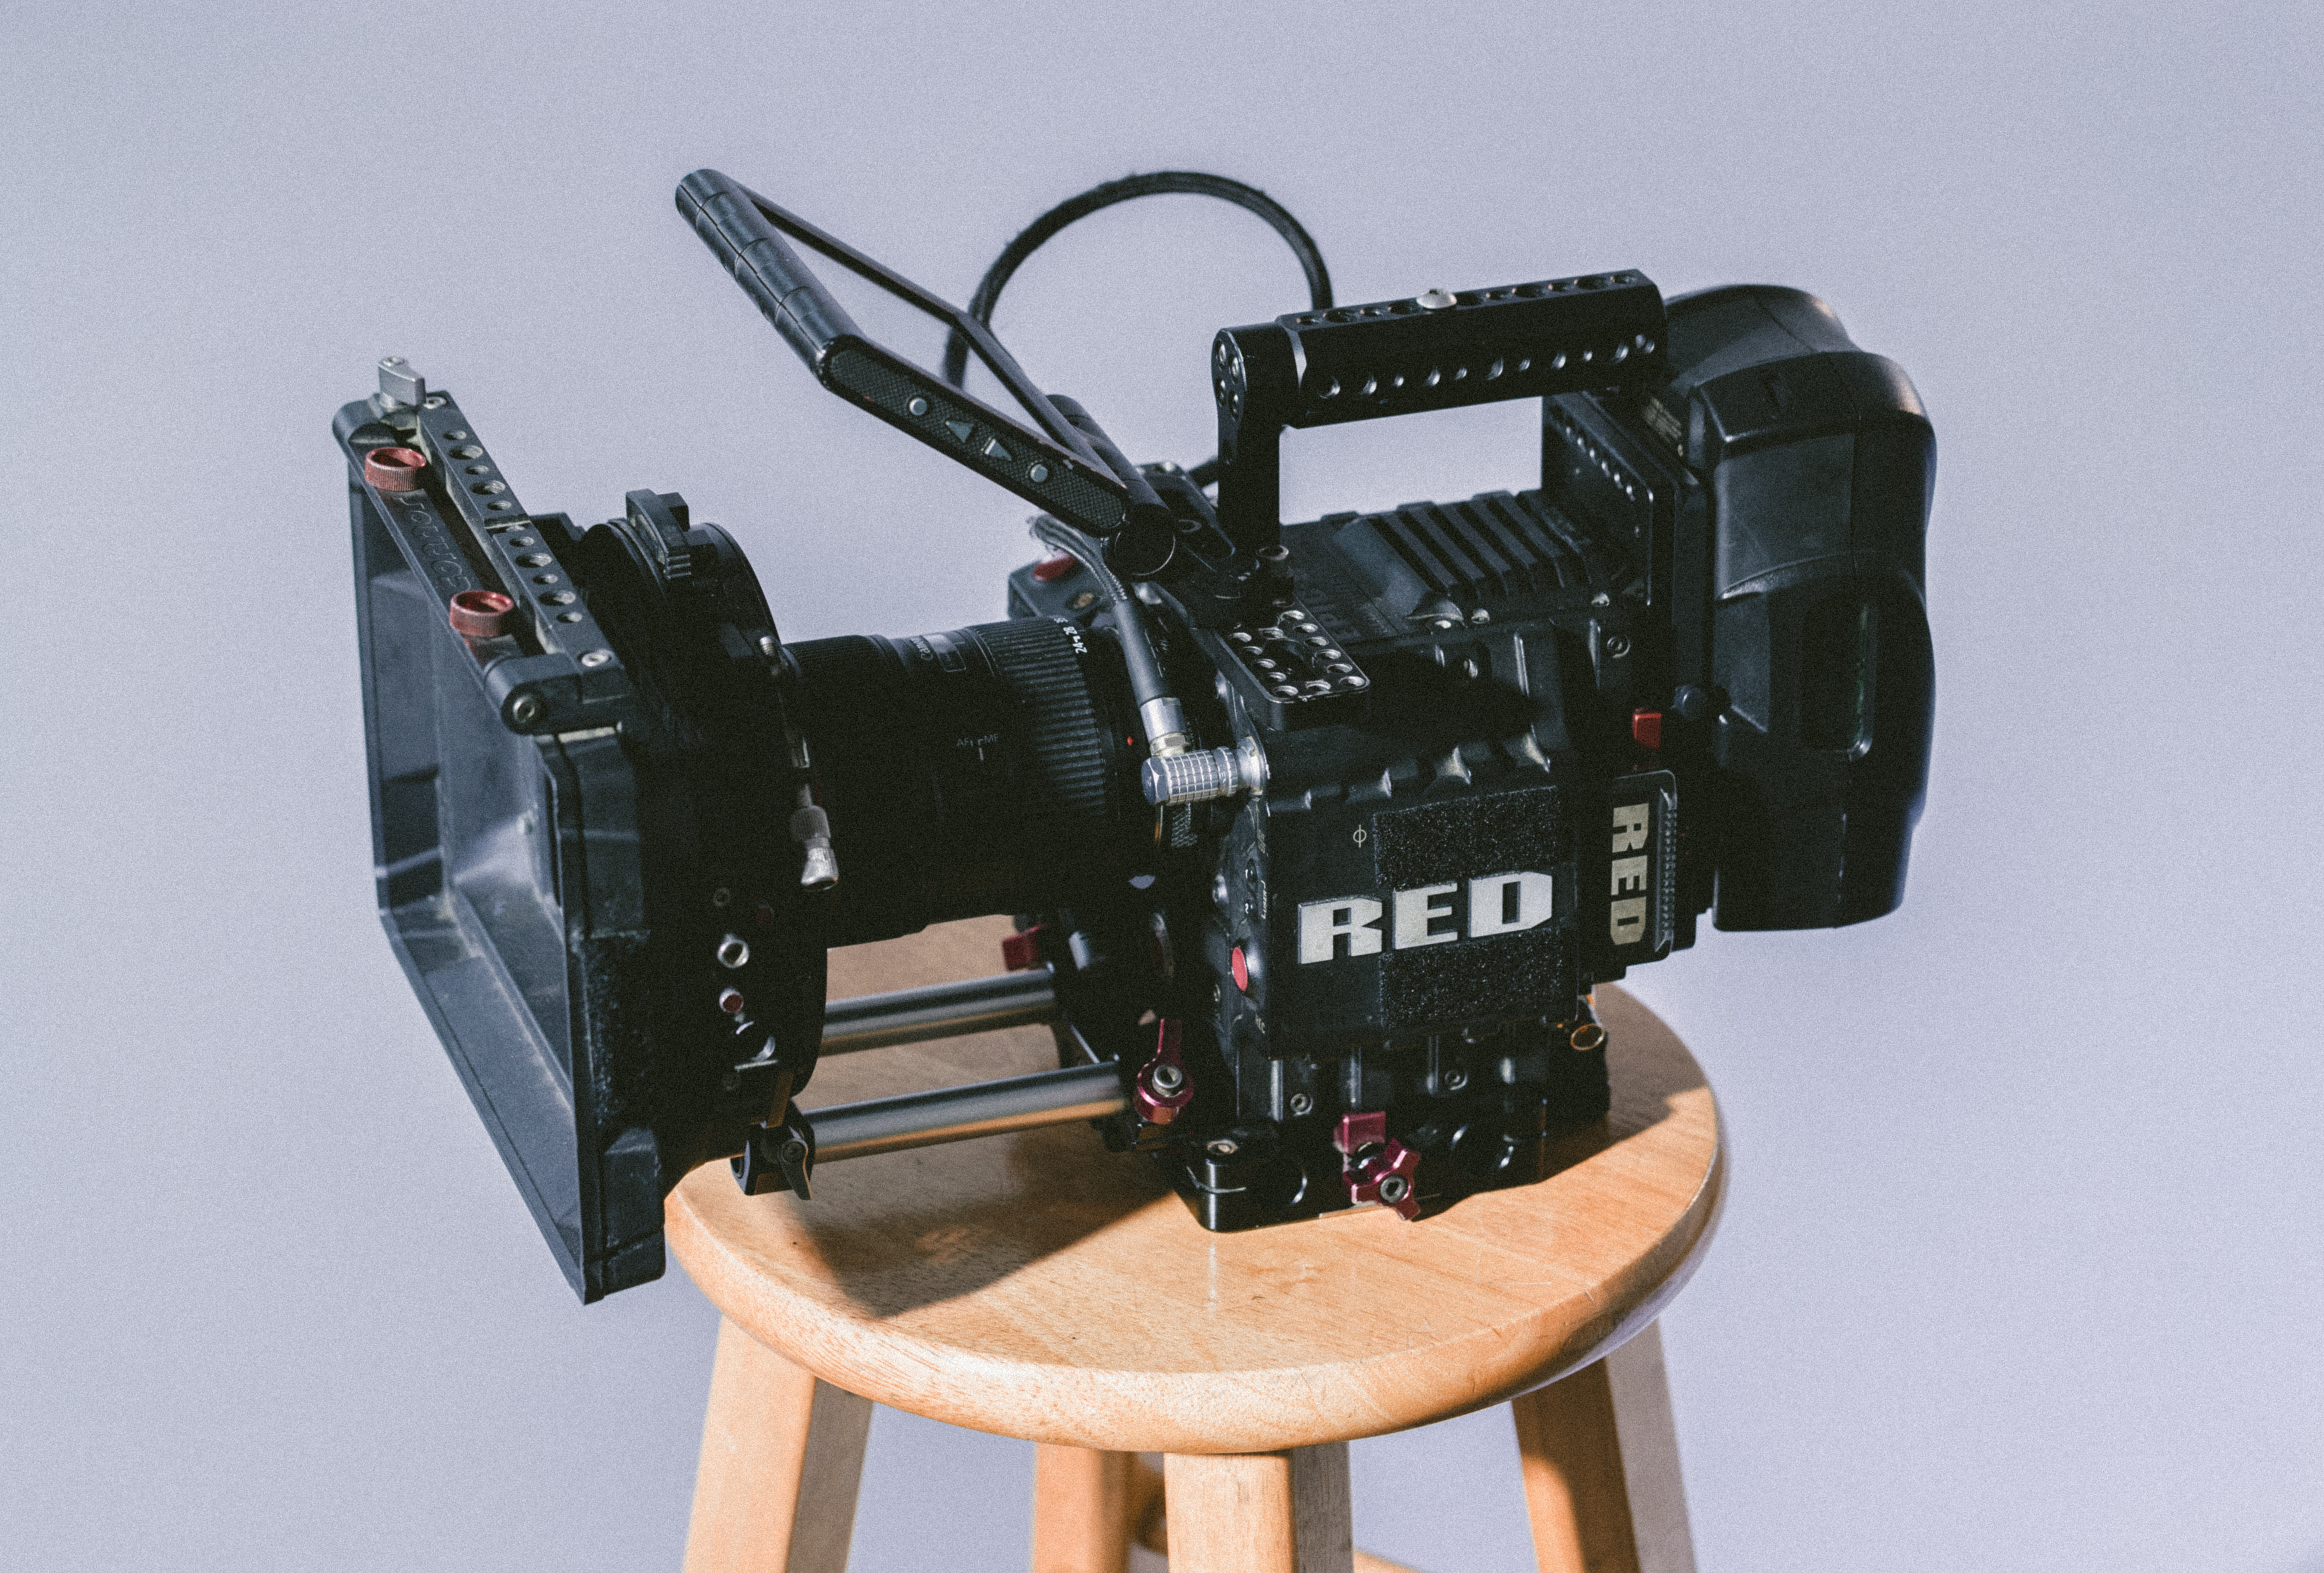
photography, machine, videocamera, product, videography, cinematography, camera gear